Ira Remsen

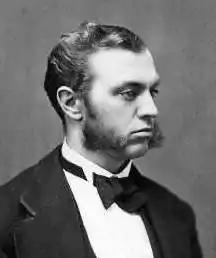
Shortly after returning from Germany, c. 1897

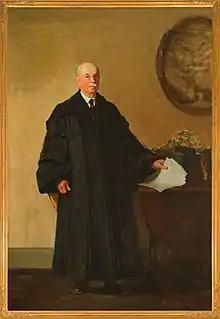
Portrait of Dr. Ira Remsen, painted by Ira Mallory Remsen in 1926.

Ira Remsen was born in New York City on February 10, 1846. He was the son of James Vanderbelt Remsen (1818–1892) and Rosanna née Secor (1823–1856) who came from family of Dutch settlers. His mother had Huguenot ancestors. He went to the New York Free Academy where he studied Greek, Latin, maths and sciences. He also attended popular lectures by Robert Ogden Doremus at the Cooper Institute. He did not complete his bachelor's degree but apprenticed for a while under a homeopathic physician who was on the faculty of New York Homeooathic Medical School. He dropped out of this as well and joined the College of Physicians and Surgeons at Columbia University receiving an MD in 1867 with a thesis on fatty degeneration of the liver. He then practiced at Irving Place, New York and a year later sought to study chemistry in Germany. He went to the University of Munich where he worked under Jacob Volhard (1834–1910) as well as one series of lectures under Justus von Liebig (1803–1873) who was the main attraction for Remsen to move to Germany. He then went to the University of Göttingen, on the recommendation of Friedrich Wöhler, and studied organic chemistry under Rudolph Fittig (1835–1910). His 1870 doctorate was on investigations on piperic acid and its derivatives. He worked as an assistant to Fittig from 1870 to 1872 and during this time he met William Ramsay (1852–1916).